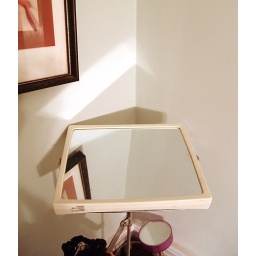
mirror in bathroom